Government Degree College, Doru

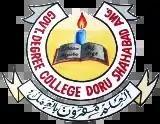
College logo

Government Degree College, Dooru also known as Degree College GDC Duru is a University of Kashmir affiliated non-autonomous degree college located in Dooru in the Anantnag district of Jammu and Kashmir, India.